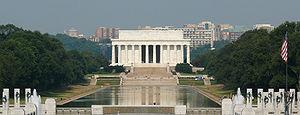
L’assassinat d'Abraham Lincoln a eu lieu le 14 avril 1865 à Washington. Le seizième président des États-Unis, Abraham Lincoln, est tué par balle alors qu'il assiste à la représentation de la pièce de Tom Taylor, Our American Cousin, au théâtre Ford en compagnie de son épouse et de deux invités. L'assassin de Lincoln, l'acteur et sympathisant de la cause confédérée John Wilkes Booth, a recruté plusieurs complices, dont Lewis Powell et George Atzerodt, qu'il a chargé d'assassiner respectivement le secrétaire d'État William H. Seward et le vice-président Andrew Johnson. Par ce triple meurtre, Booth espère créer le chaos et renverser le gouvernement de l'Union. Malgré la mort de Lincoln, son complot échoue : Powell agresse Seward, mais ce dernier se remet de ses blessures, et Atzerodt, pris de panique, s'enfuit de Washington sans avoir vu Johnson.